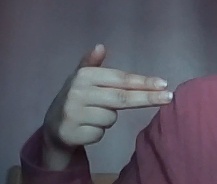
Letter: ghain